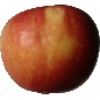
Label: Apple Braeburn 1